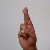
The image shows a hand gesture representing the letter 'R' in Indian Sign Language.